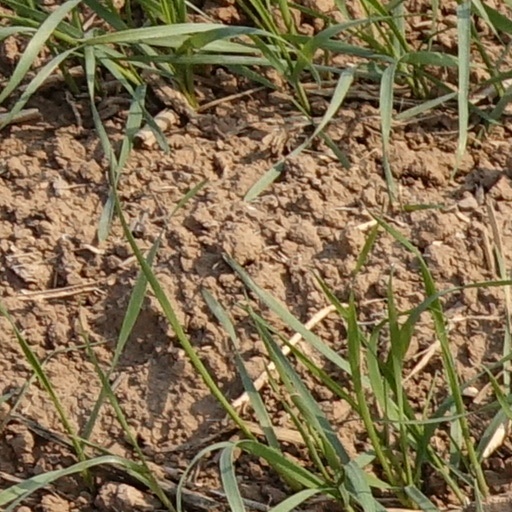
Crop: wheat